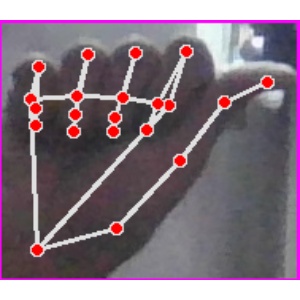
अक्षर: छ